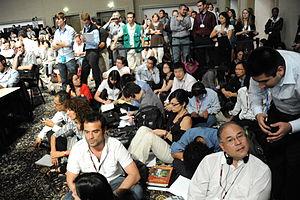
Conférence sur le climat de Cancun, Mexique, 2010.
La Conférence des parties à la convention sur les changements climatiques de Cancún s'est tenue à Cancún, dans l'État mexicain du Quintana Roo, du 29 novembre au 10 décembre 2010.